Amparo Rivelles

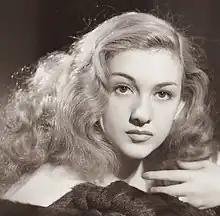
Rivelles in 1940

María Amparo Rivelles Ladrón de Guevara (11 February 1925 – 7 November 2013) was a Spanish actress.